Schwanden bei Brienz

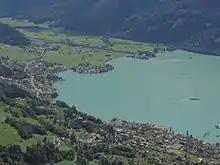
Schwanden village, Brienz, Lake Brienz and the surrounding mountains

Schwanden bei Brienz lies in the Bernese Oberland south of the Emmental Alps, which form the natural border between the Bernese Oberland and Central Switzerland. The northern border of the municipality is formed by the peaks of the Brienzer Rothorn and Arnihaaggen. The three streams Glyssibach, Schwanderbach, and Lammbach flow off the slopes of these mountains through the town and lead soon thereafter to Lake Brienz. In the past the streams were dangerous, as they were prone to sudden onrushes of water. In order to reduce the danger, walls have been built to contain it in certain areas.